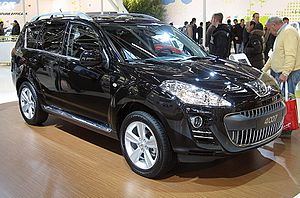
Peugeot 4007
Peugeot 4007. Klik for stort billede.
Peugeot 4007 er Peugeots første bud på en SUV. Den er udviklet i samarbejde med Citroën og Mitsubishi, og fås enten med forhjulstræk eller firehjulstræk. Modelprogrammet består af en benzinmotor og to dieselmotorer. Benzinmotoren er hentet fra Mitsubishi, mens de 2 dieselmotorer er Peugeot og Citroëns velkendte commonrail diesel HDi motorer med partikelfilter.